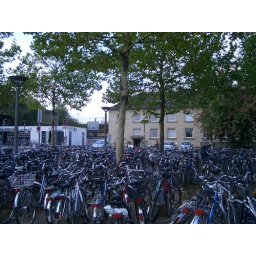
bike ocean in potsdam